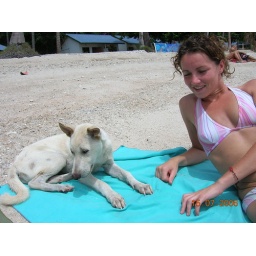
A friendly dog that joined Jax sunbathing and took over her towel - Koh Tao